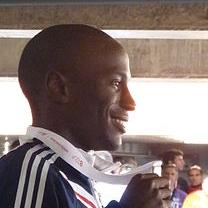
Age: 23